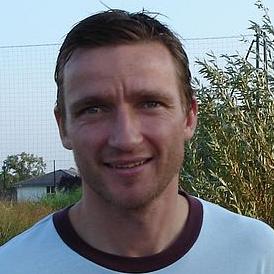
Age: 31